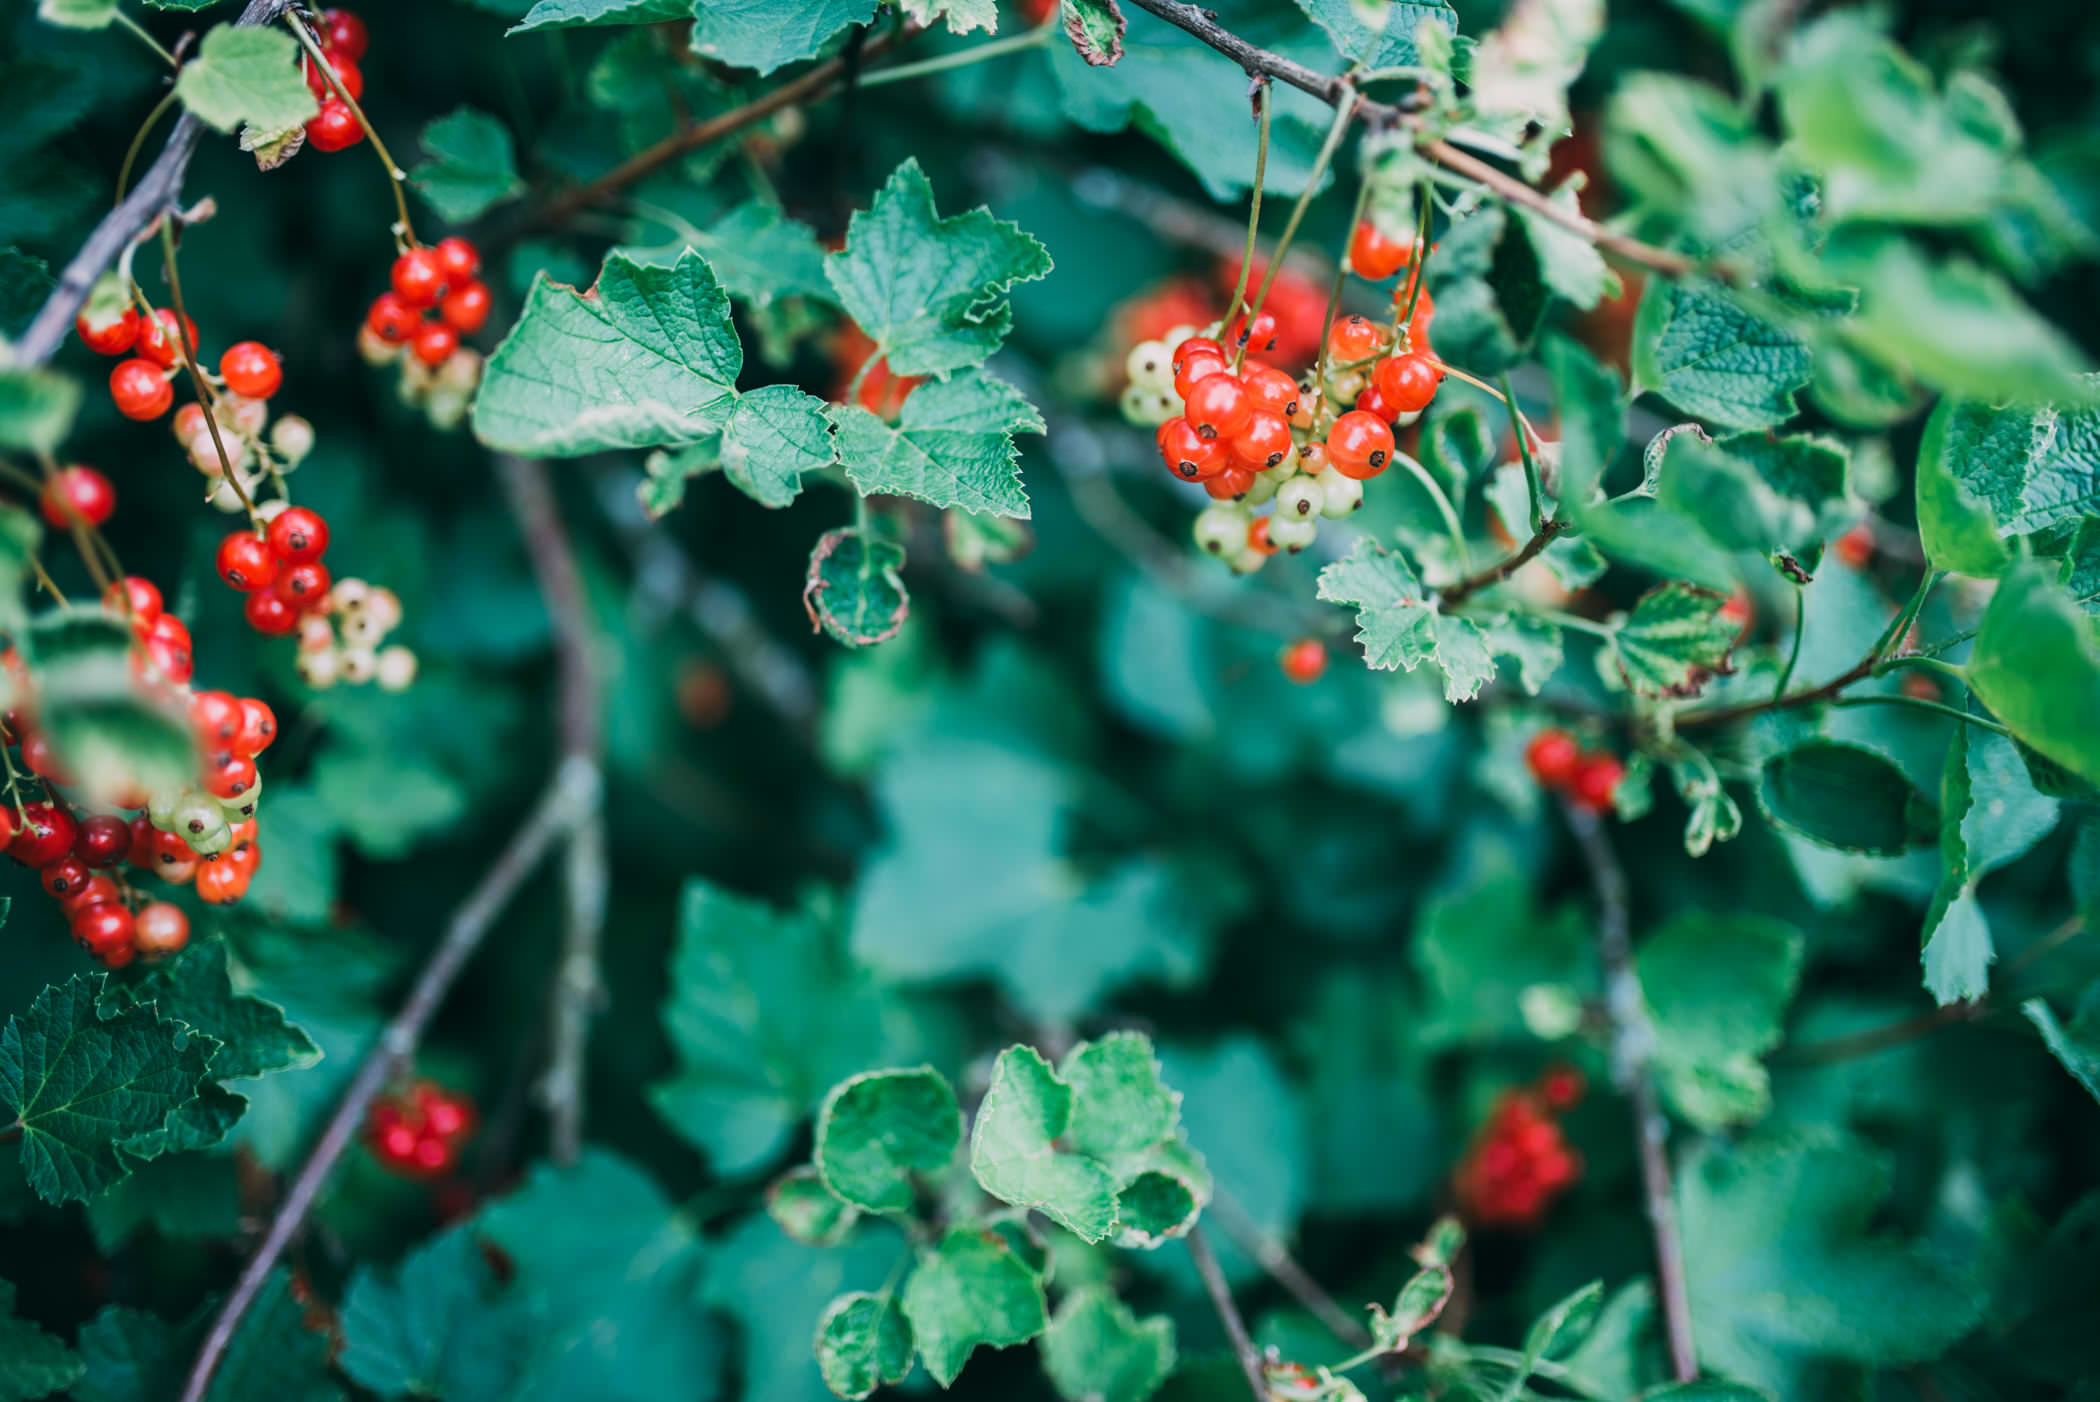
plant, flower, green, berry, flowering plant, sorbus, fruit, leaf, currant, rowan, shrub, wine raspberry, viburnum, food, hawthorn